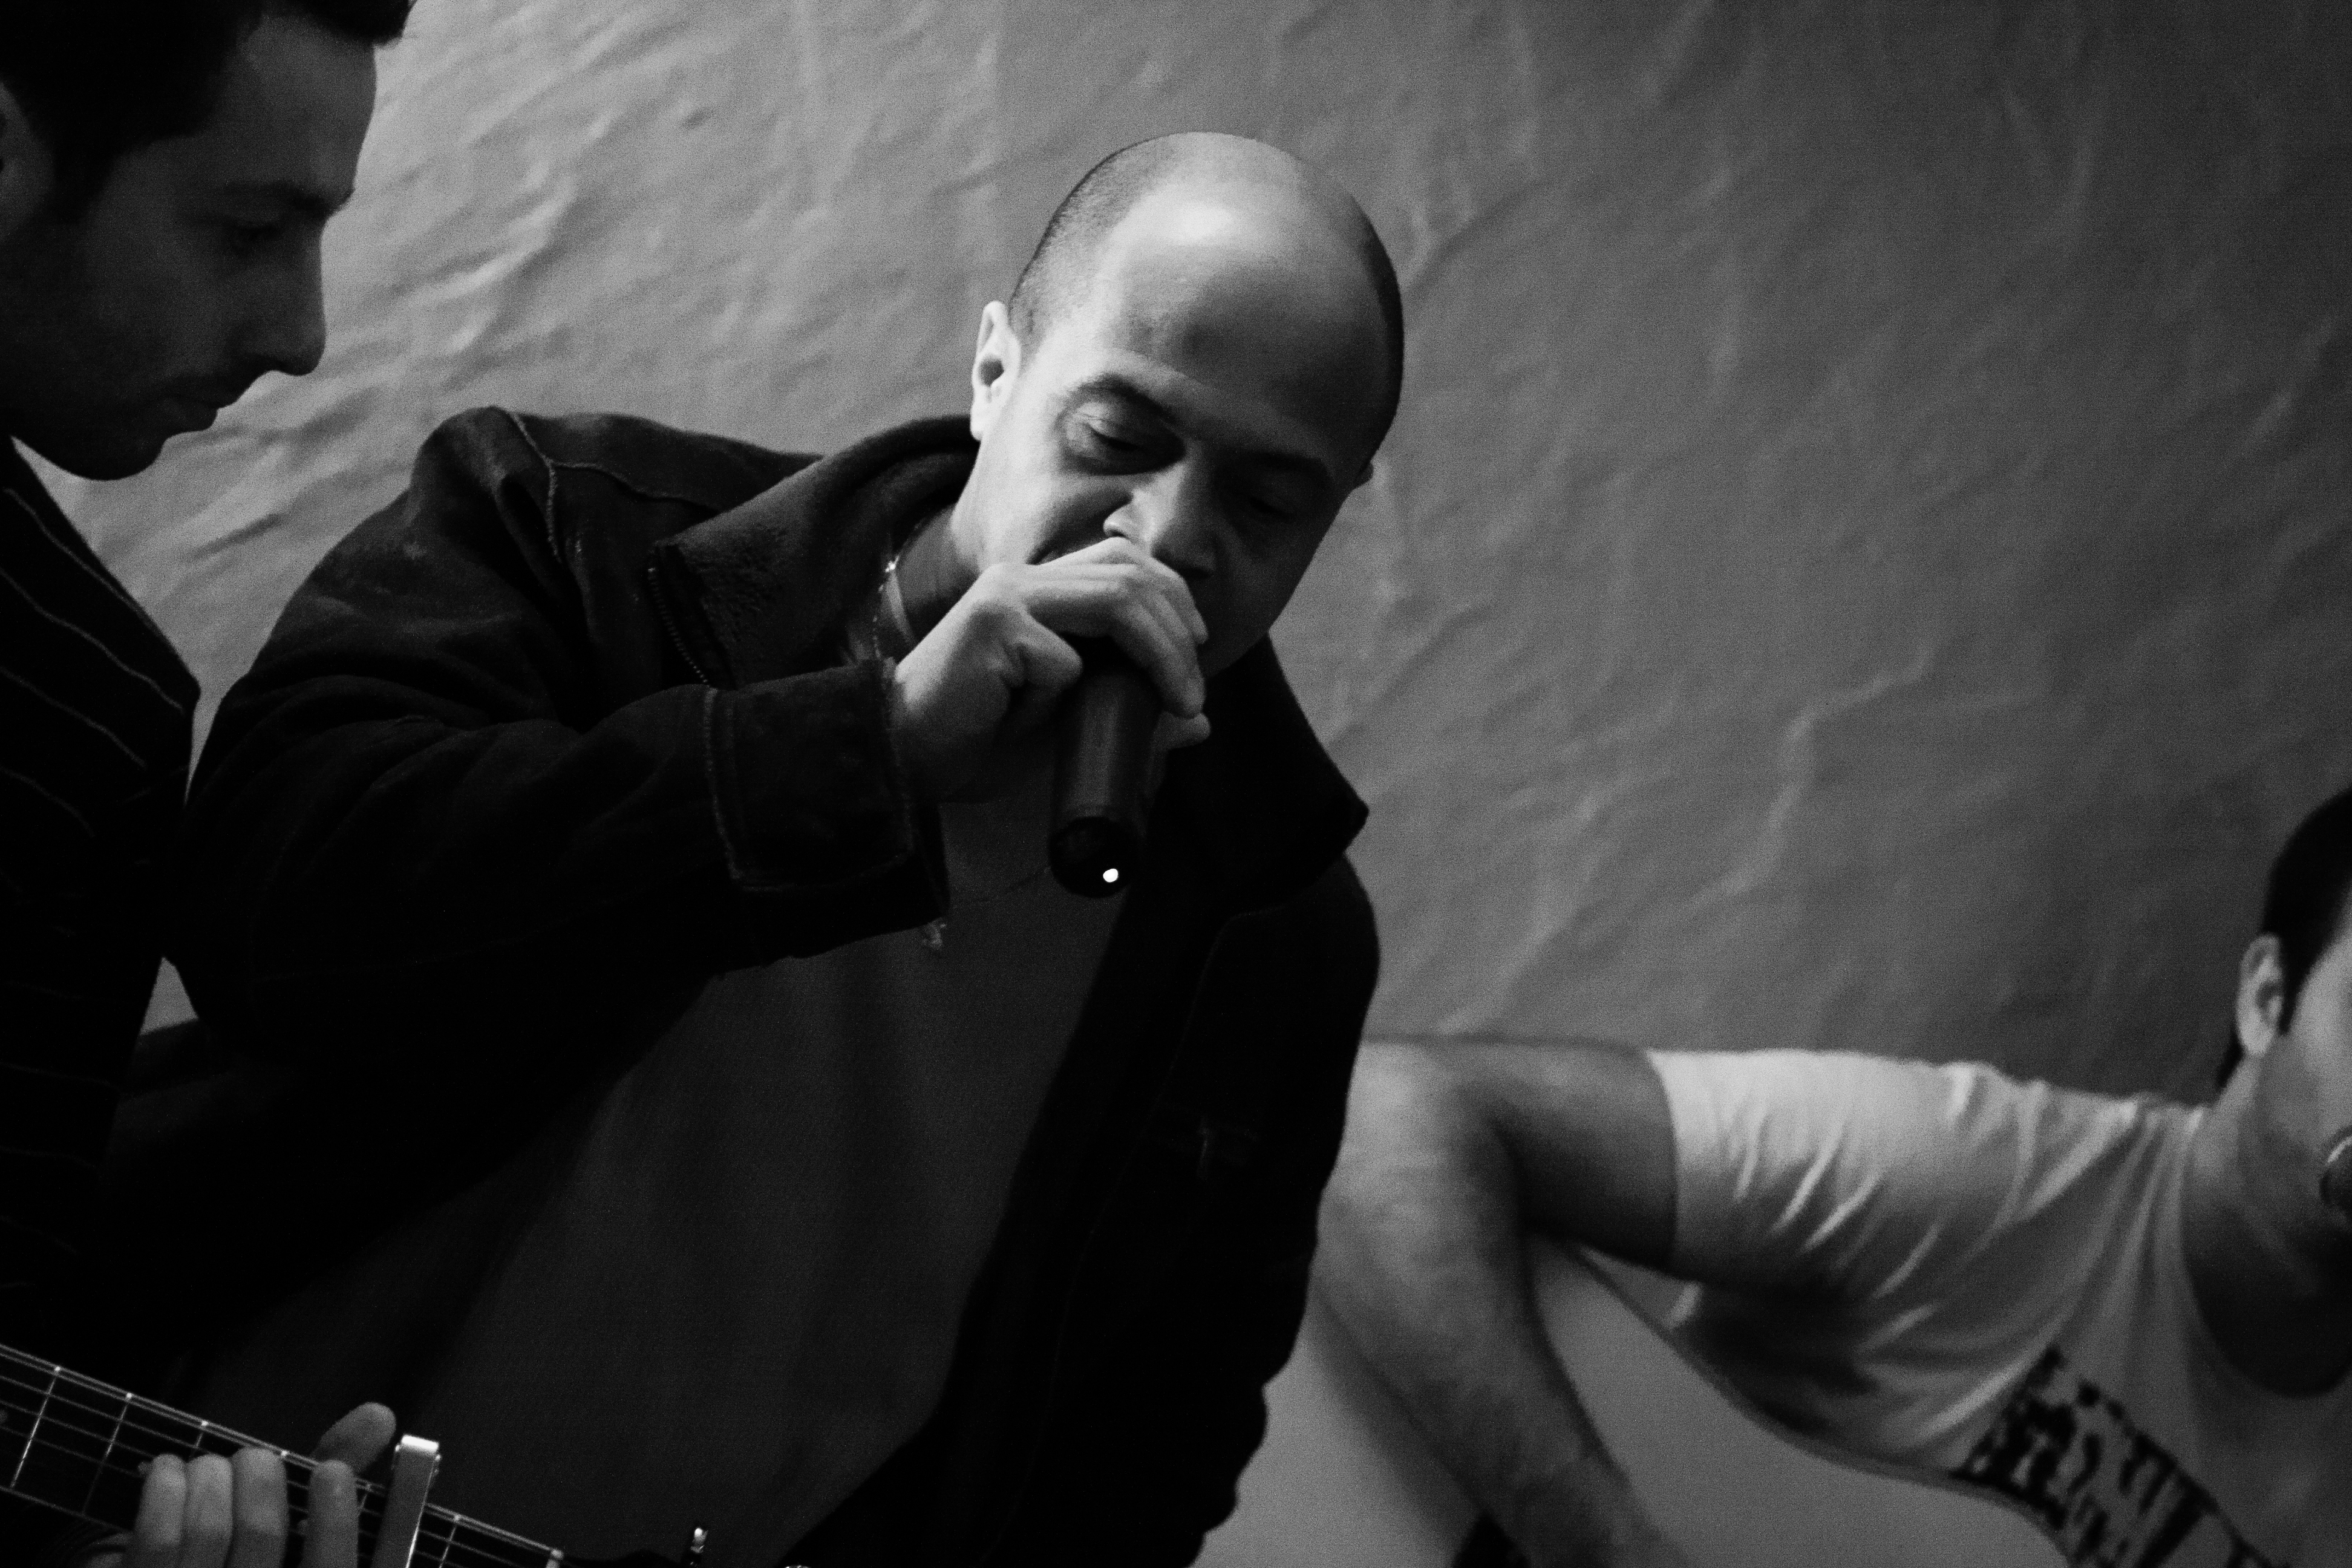
music, black and white, bar, concert, live, canon, musician, black, monochrome, acoustic, 40d, gig, montluon, colin, bryan, mathieu, lanotte, simoni, gentleman, entertainment, monochrome photography, film noir